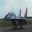
Label: airplane